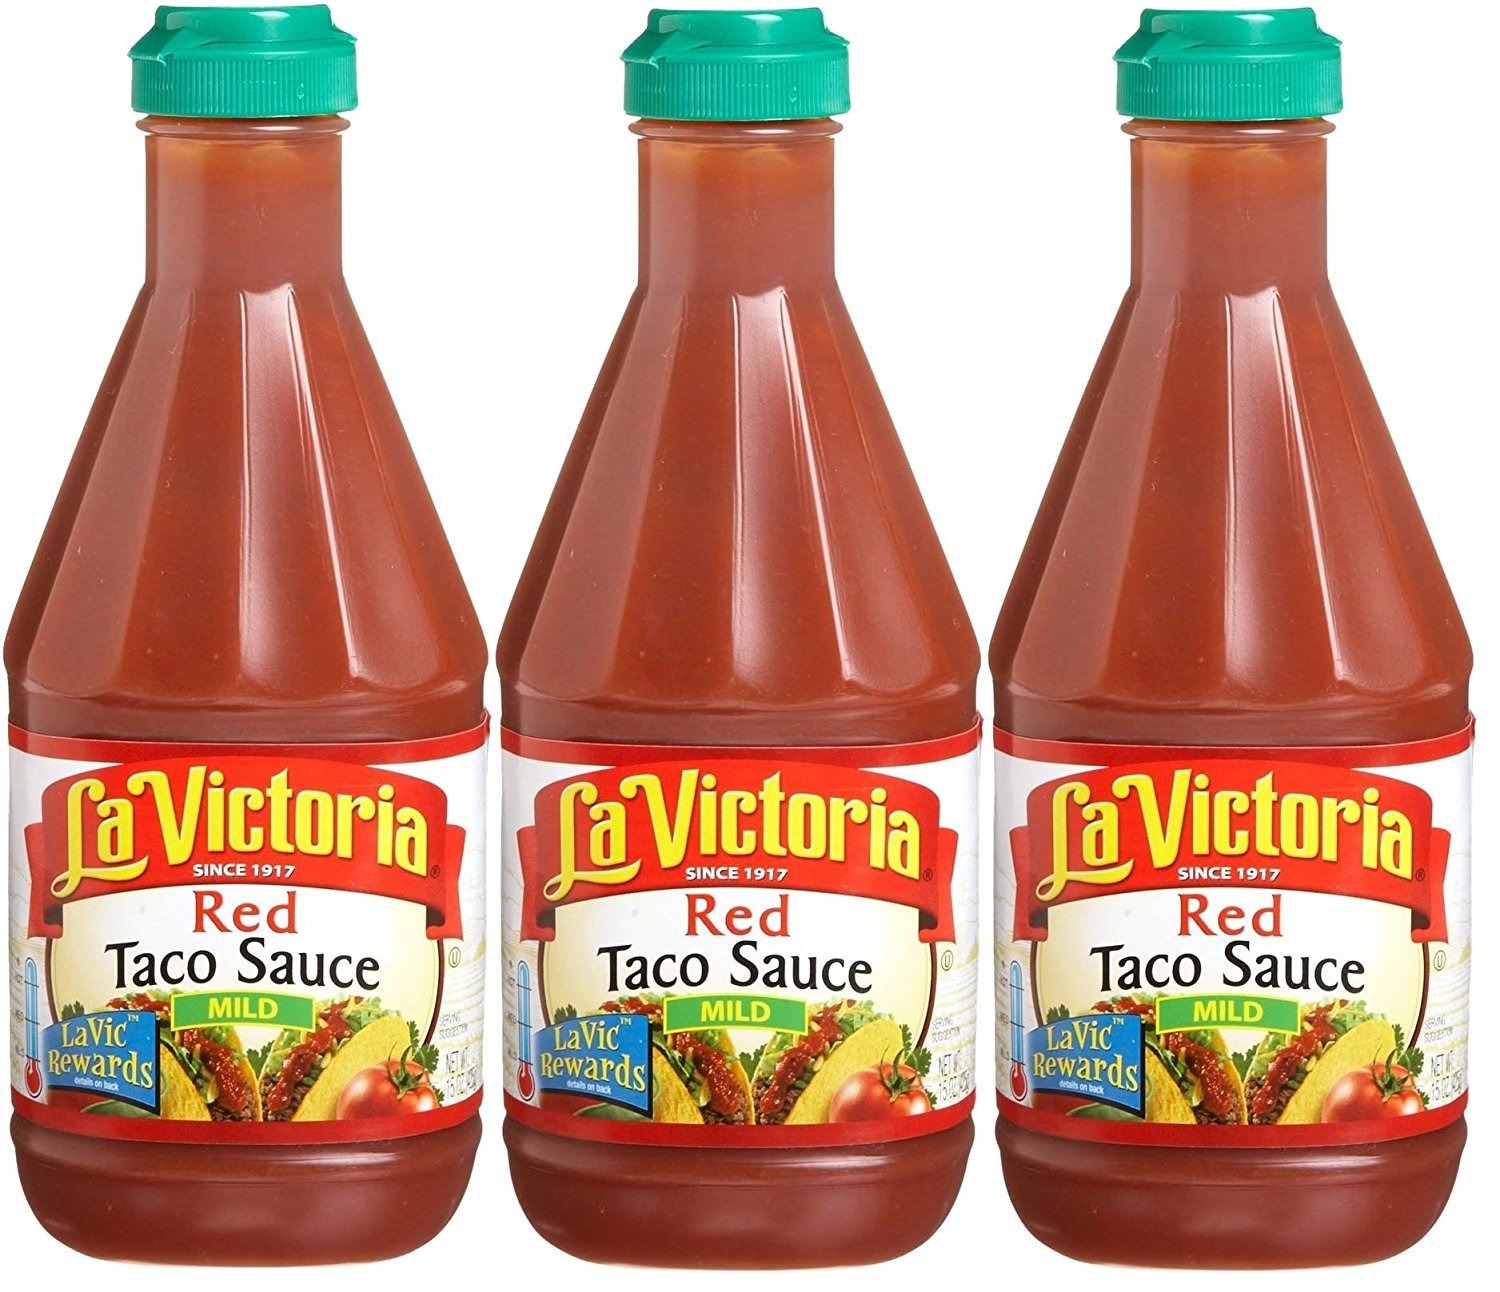
Item Name: La Victoria Red Taco Sauce Mild, 15 oz. (Pack of 3)
Value: 45.0
Unit: Ounce

Price: 4.64